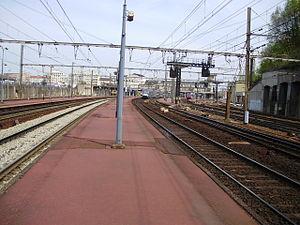
Gare de Versailles-Chantiers, Yvelines, France - vue des quais depuis l'extrémité sud-ouest
La ligne N du Transilien, plus souvent simplement dénommée ligne N, est une ligne de trains de banlieue qui dessert l'ouest de l'Île-de-France. Elle relie Paris-Montparnasse à Mantes-la-Jolie, Dreux et Rambouillet.